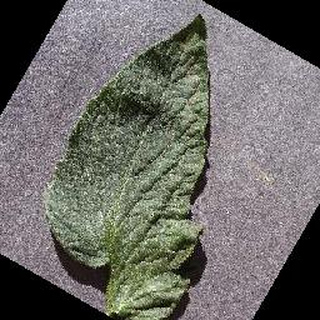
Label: healthy_tomato